Spark chamber

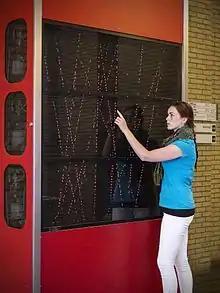
Spark chamber demonstration

A spark chamber is a particle detector: a device used in particle physics for detecting electrically charged particles. They were most widely used as research tools from the 1930s to the 1960s and have since been superseded by other technologies such as drift chambers and silicon detectors. Today, working spark chambers are mostly found in science museums and educational organisations, where they are used to demonstrate aspects of particle physics and astrophysics.